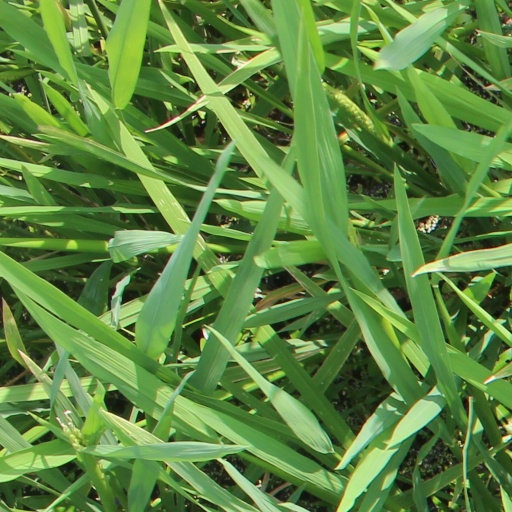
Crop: rice